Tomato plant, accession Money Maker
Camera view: tilt-top (135 deg); turntable rotation: 150 degrees
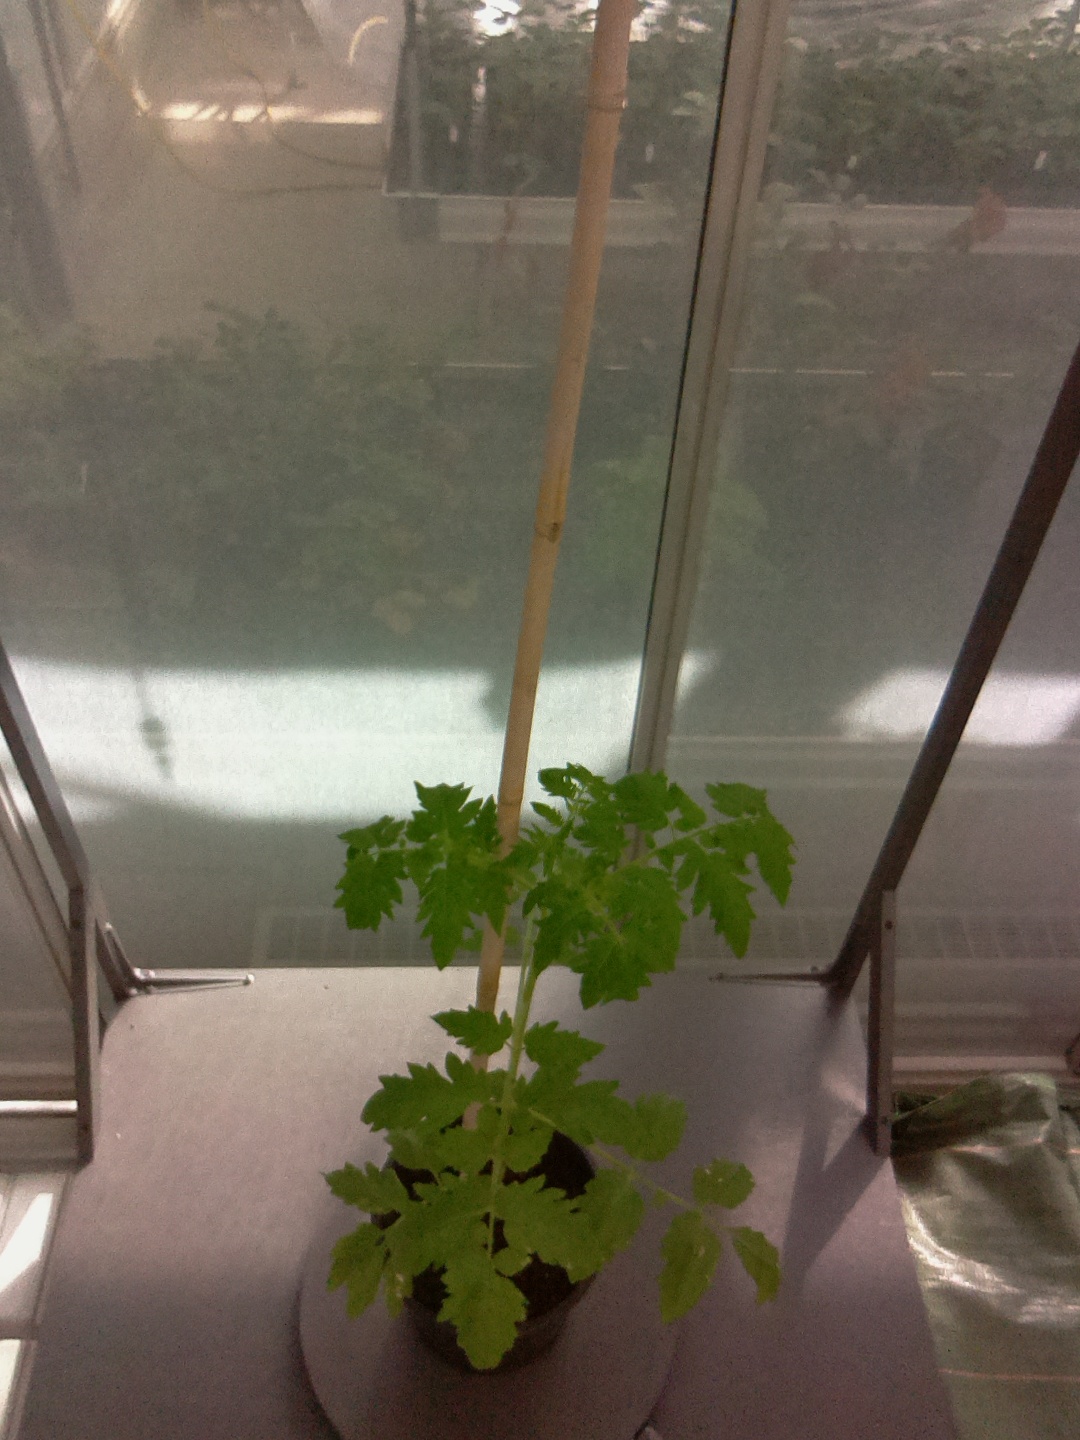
BBCH growth stage 14: 8 of true leaves visible